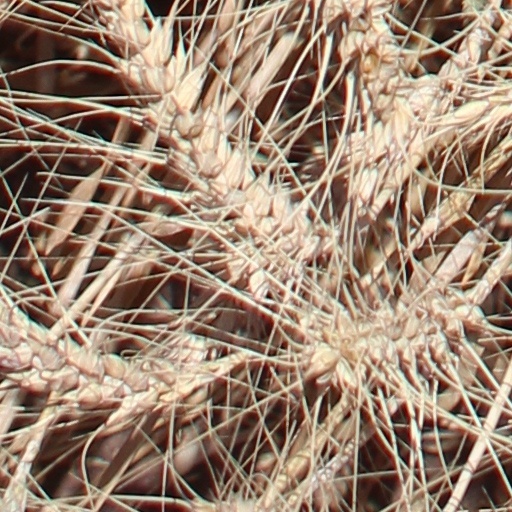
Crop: wheat